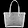
Label: Bag